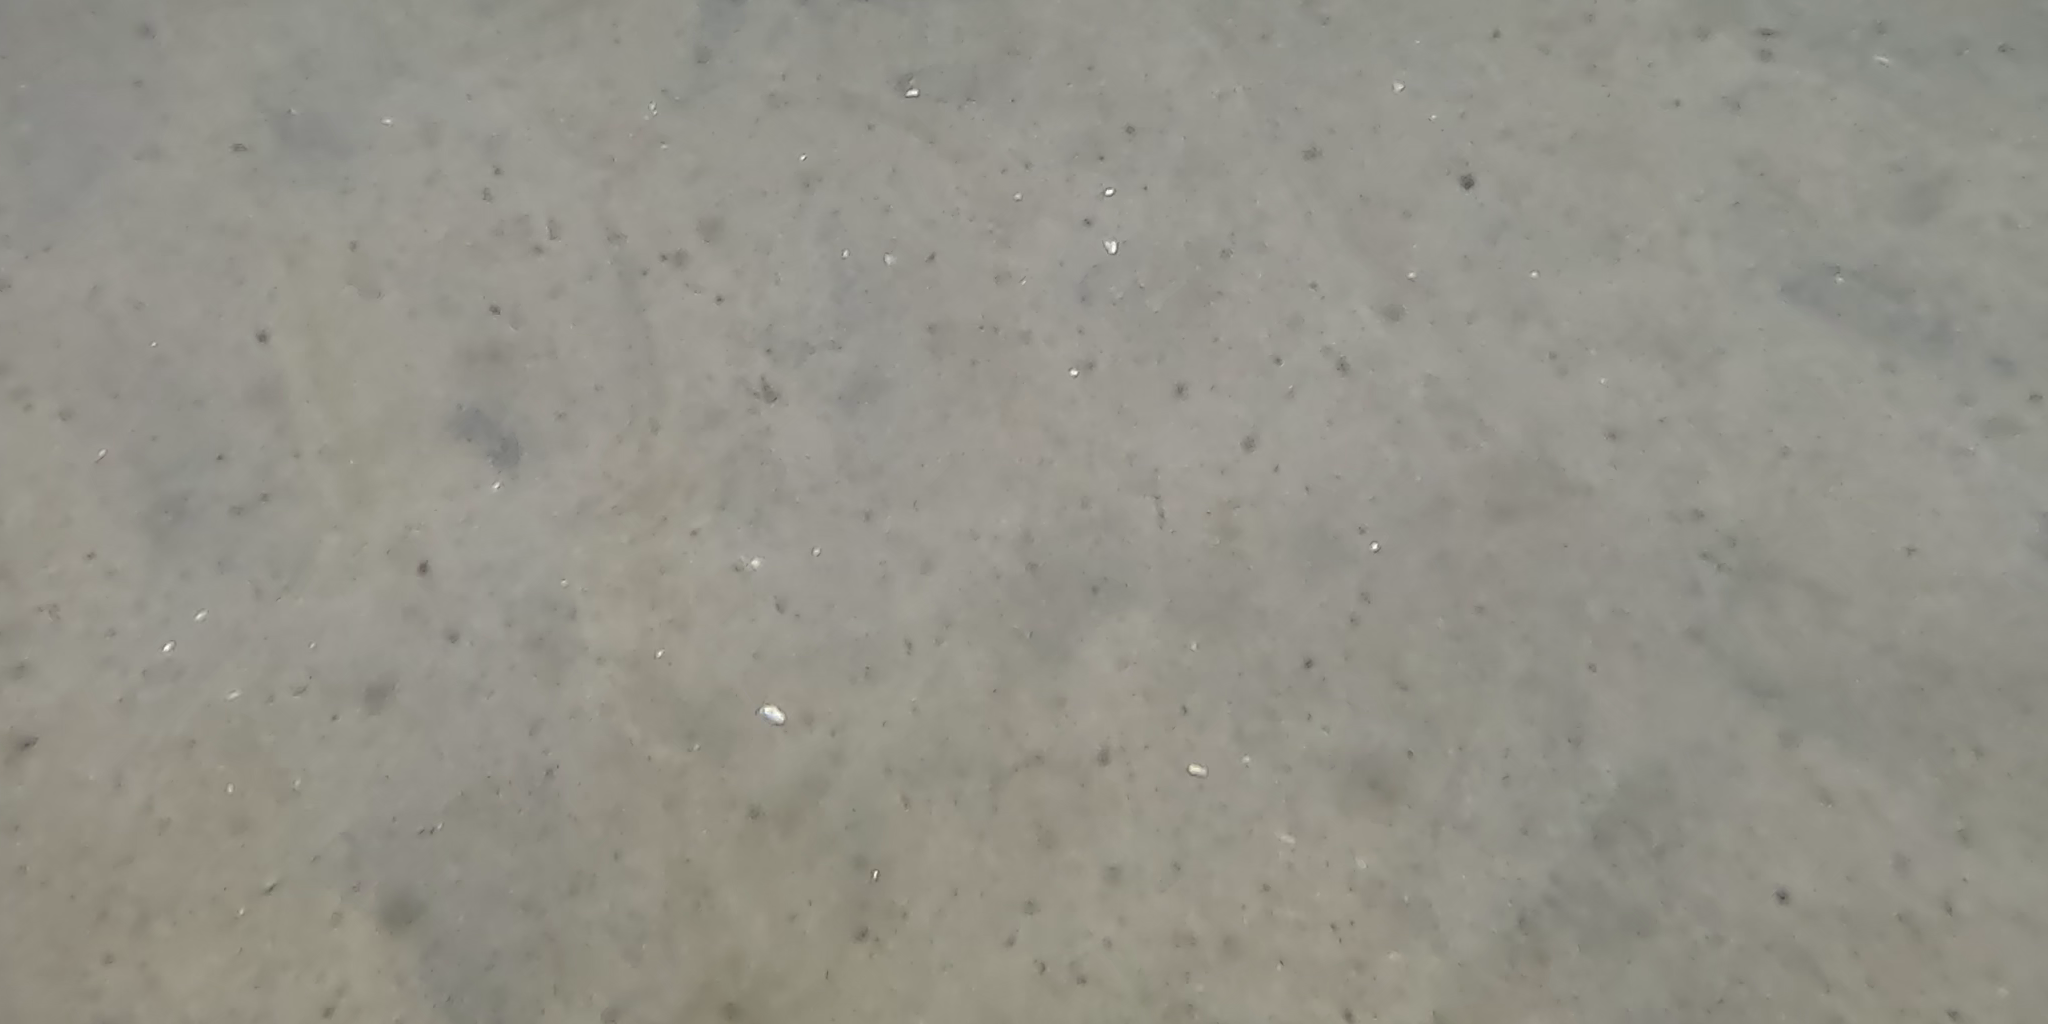
Seabed habitat: sand